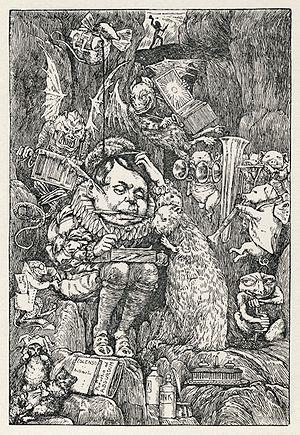
La Chasse au Snark, sous-titré Une agonie en huit chants est un récit sous forme de poème écrit par Lewis Carroll et publié en 1876.
Les risques psychosociaux désignent en France la catégorie de risques pour la santé mentale, physique et sociale engendrés par les conditions d'emploi, et les facteurs organisationnels et relationnels susceptibles d’interagir avec le fonctionnement mental et d'induire divers troubles psychosociaux. Le terme est apparu au cours des années 2000, par extension de la notion de stress, qui n'est qu'une des manifestations des RPS.